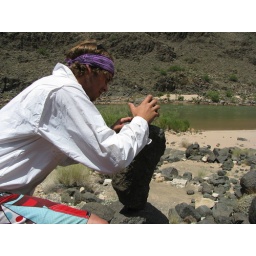
rock stacking in the grand canyon